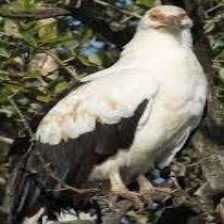
Species: PALM NUT VULTURE
Scientific name: GYPOHIERAX ANGOLENSIS
ImageNet parent category: vulture